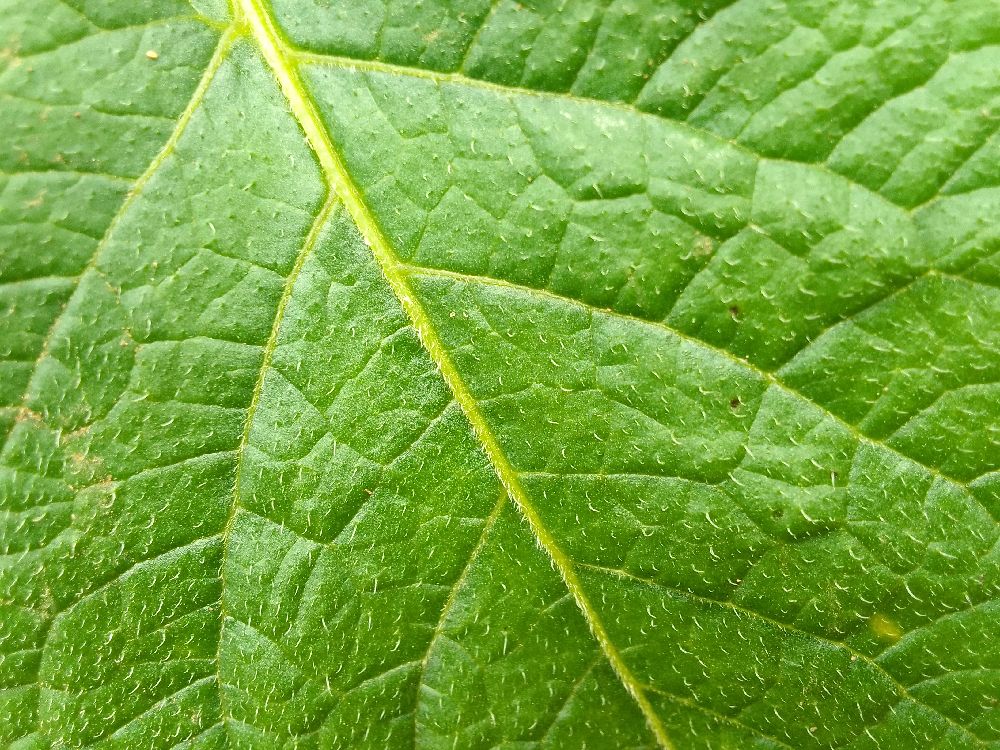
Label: Healthy